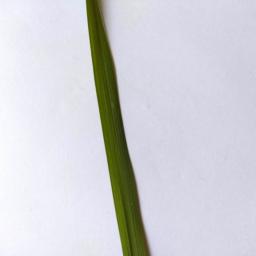
Label: Rice___Healthy